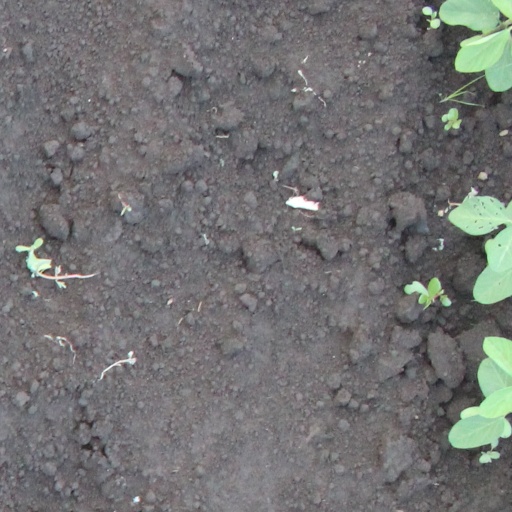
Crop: soybean